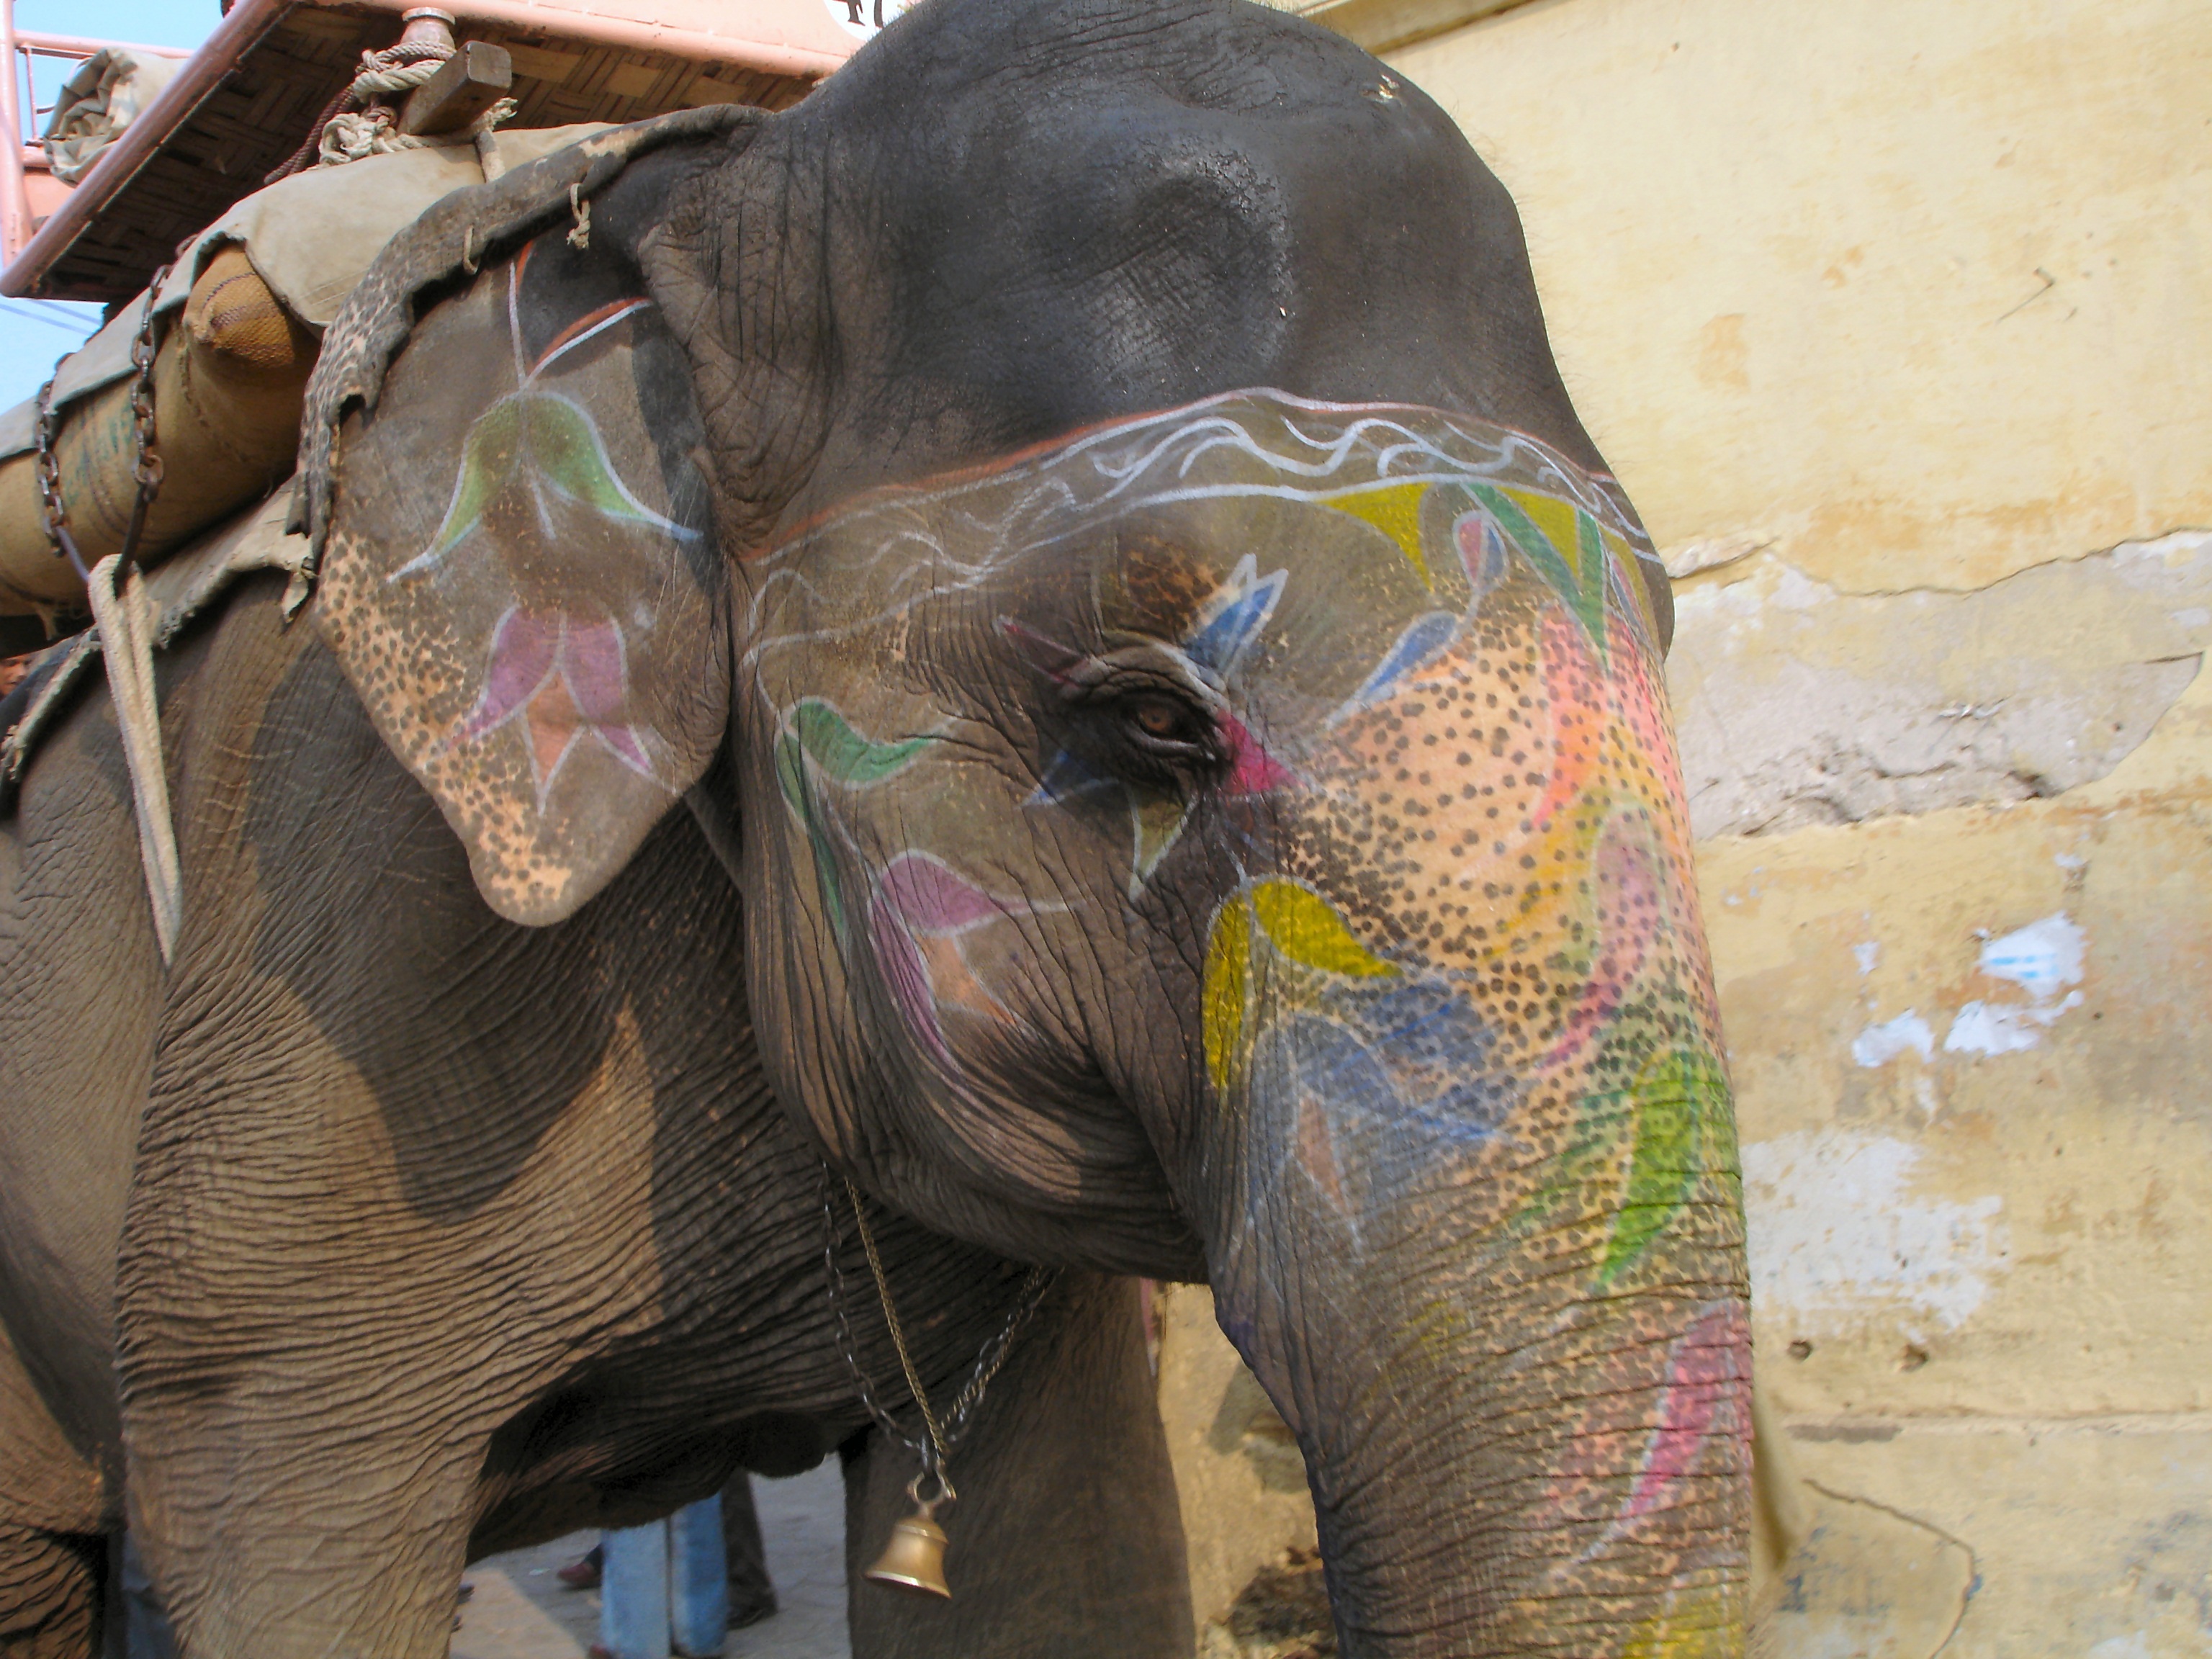
animal, wildlife, zoo, decoration, mammal, fauna, elephant, art, painted, india, indian elephant, elephants and mammoths